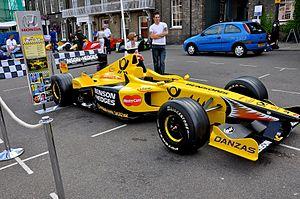
La Jordan EJ11 exposée au Bury St Edmunds Motorsports Show 2010
La Jordan EJ11 est la monoplace de Formule 1 engagée par l'écurie Jordan Grand Prix lors de la saison 2001 de Formule 1. Elle est pilotée par l'Allemand Heinz-Harald Frentzen, l'Italien Jarno Trulli, le Brésilien Ricardo Zonta et le Français Jean Alesi.